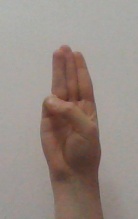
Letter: thaa